Oared vessel tactics

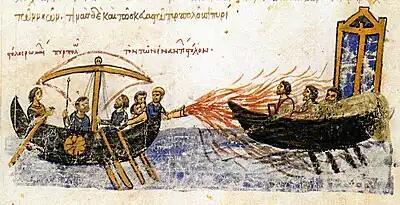
Byzantine ship attacking with Greek fire. Madrid Skylitzes manuscript, 11th century.

The initial stages in naval battles was an exchanges of missiles, ranging from combustible projectiles to arrows, caltrops, and javelins. The aim was not to sink ships, but to deplete the ranks of the enemy crews before the boarding commenced, which decided the outcome. Once the enemy strength was judged to have been reduced sufficiently, the fleets closed in, the ships grappled each other, and the marines and upper bank oarsmen boarded the enemy vessel and engaged in hand-to-hand combat. Byzantine dromons had pavesades, racks along the railings, on which marines could hang their shields, providing protection to the deck crew. Larger ships also had wooden castles on either side between the masts, which allowed archers to shoot from an elevated firing position. On Byzantine galleys, the brunt of the fighting was done by heavily armed and armored troops called "hoplites" or "kataphraktoi". These would attempt to stab the rowers through the oarports to reduce mobility, and then join the melee. If boarding was not deemed advantageous, the enemy ship could be pushed away with poles.